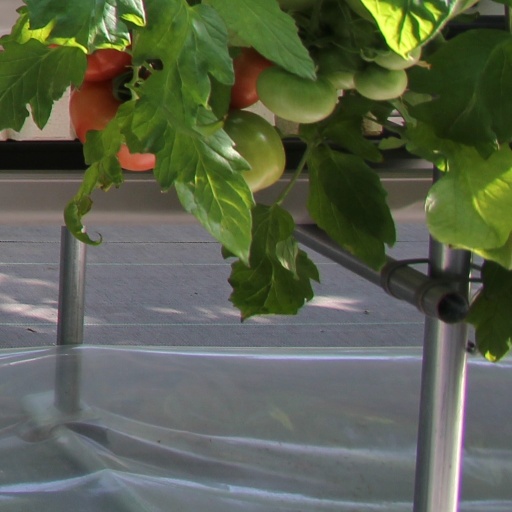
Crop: tomato